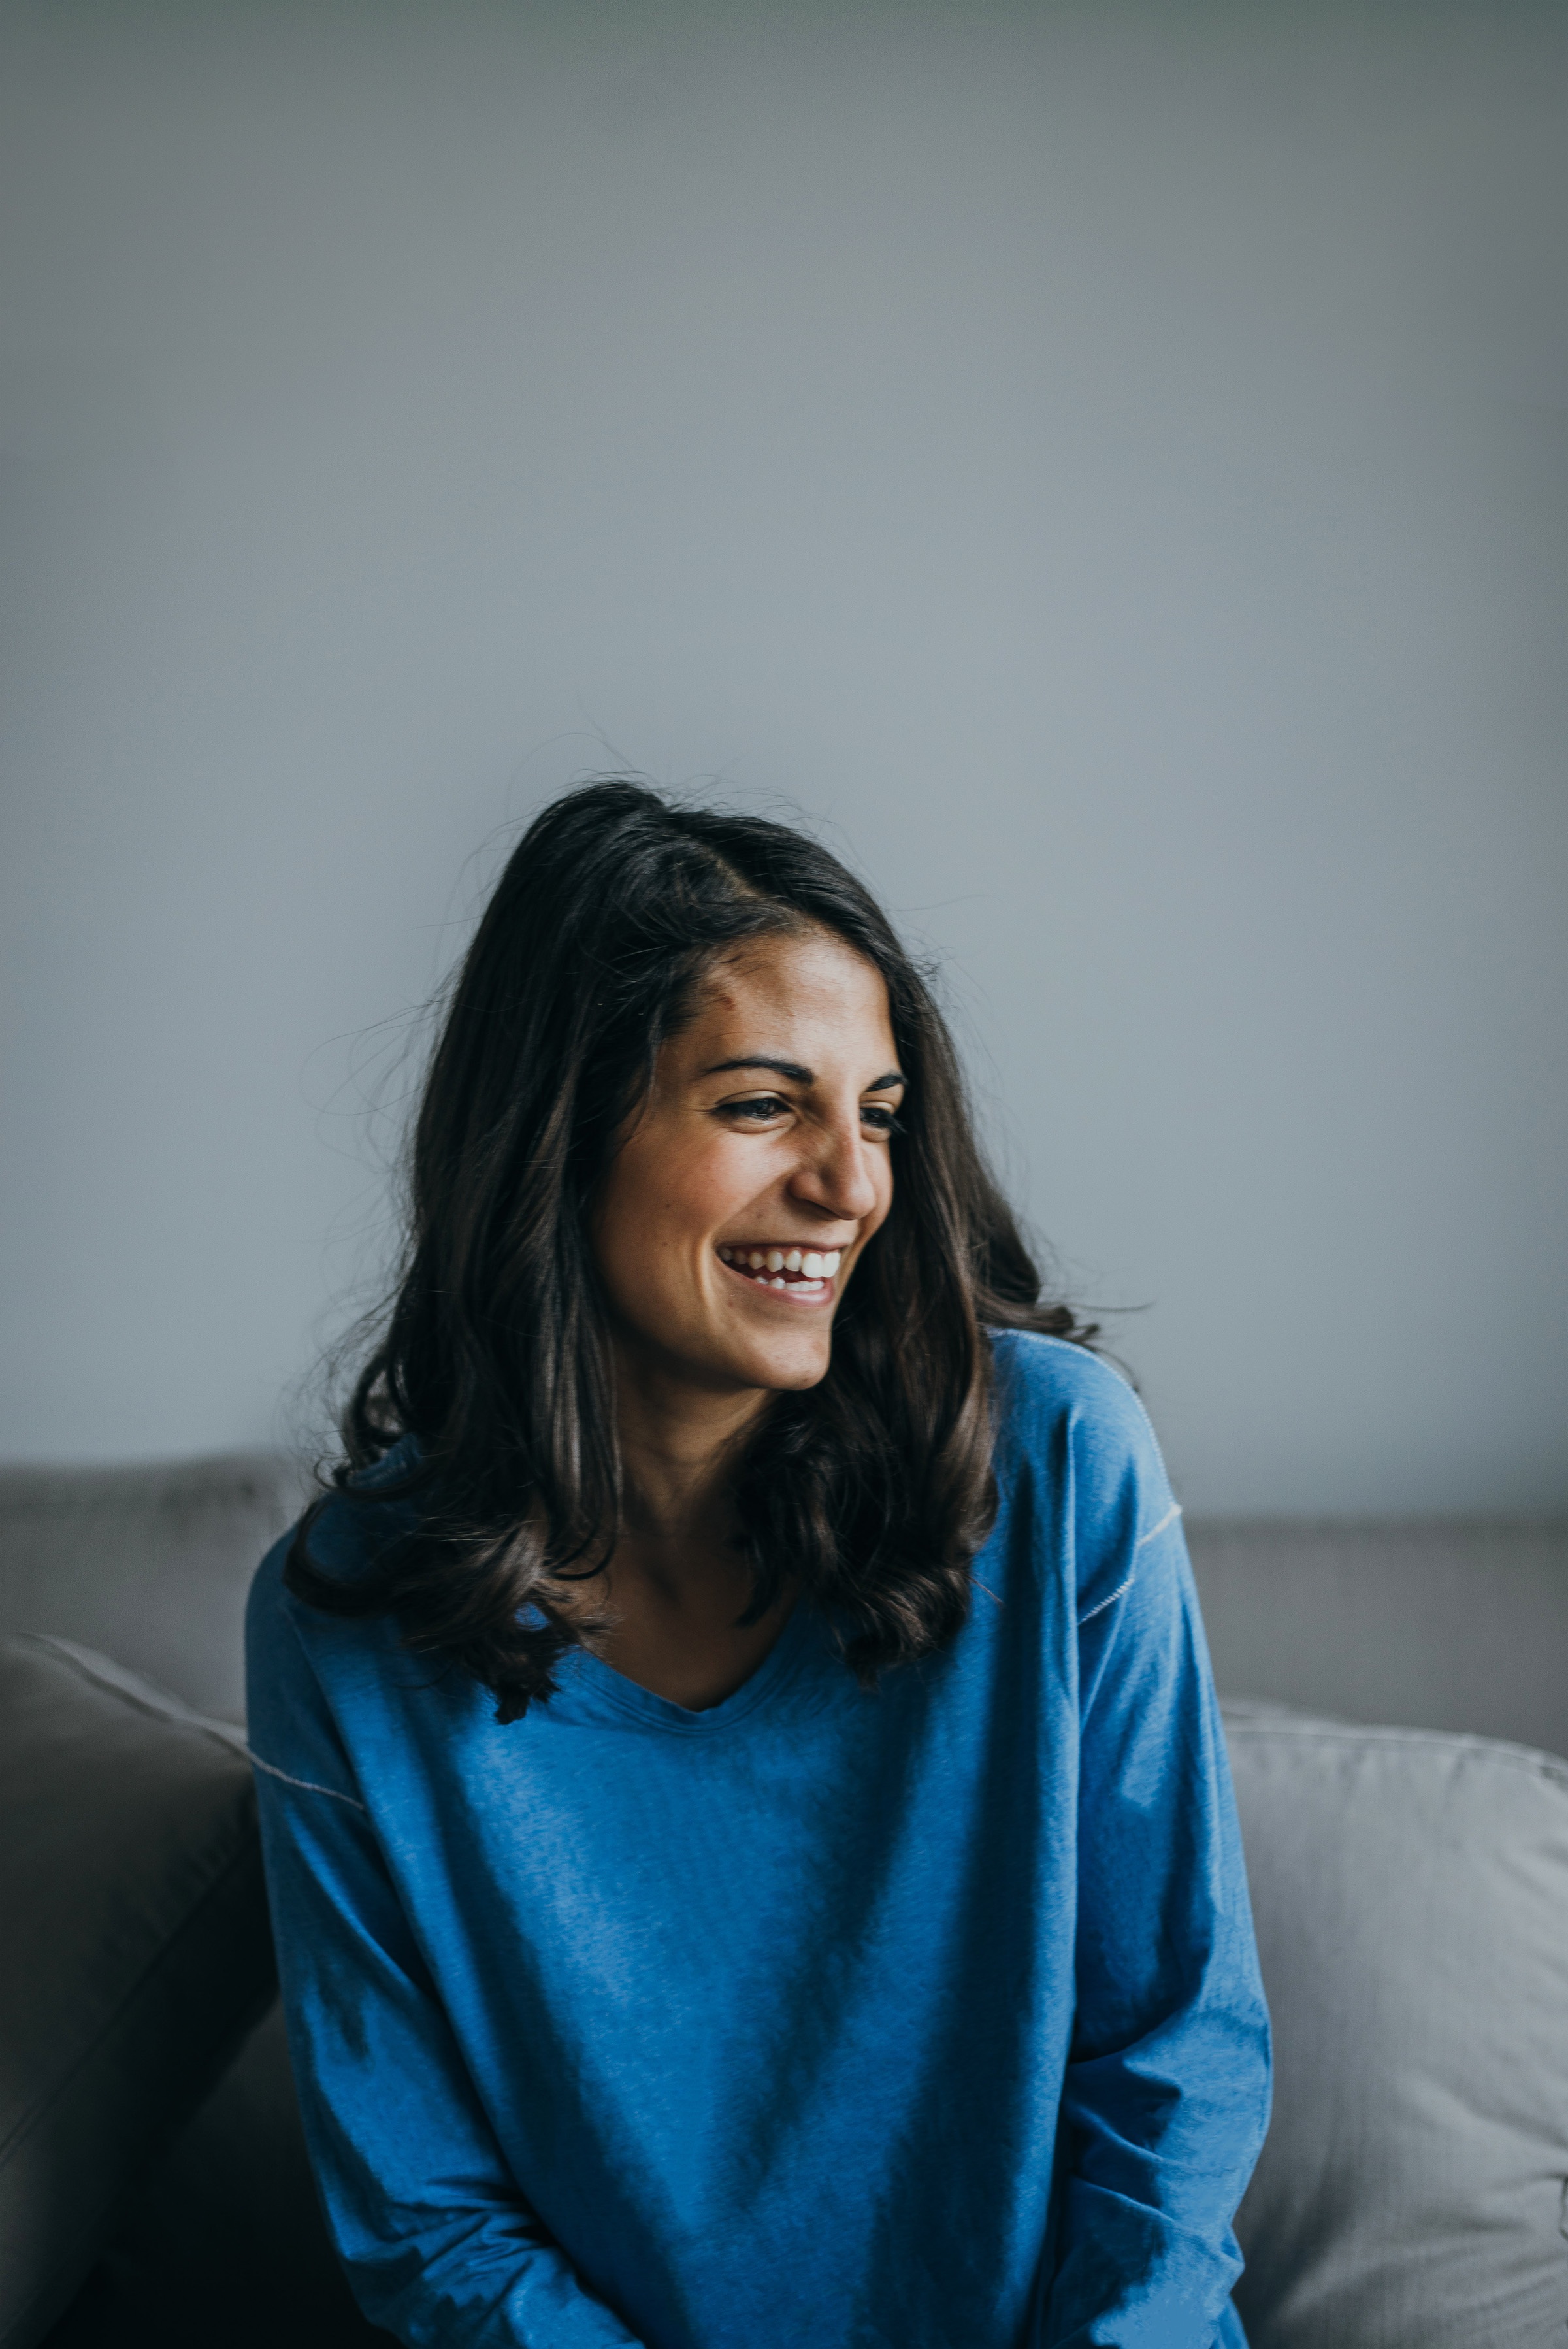
person, girl, woman, photography, portrait, model, sitting, blue, lady, facial expression, smile, eye, photograph, beauty, emotion, photo shoot, portrait photography, human positions